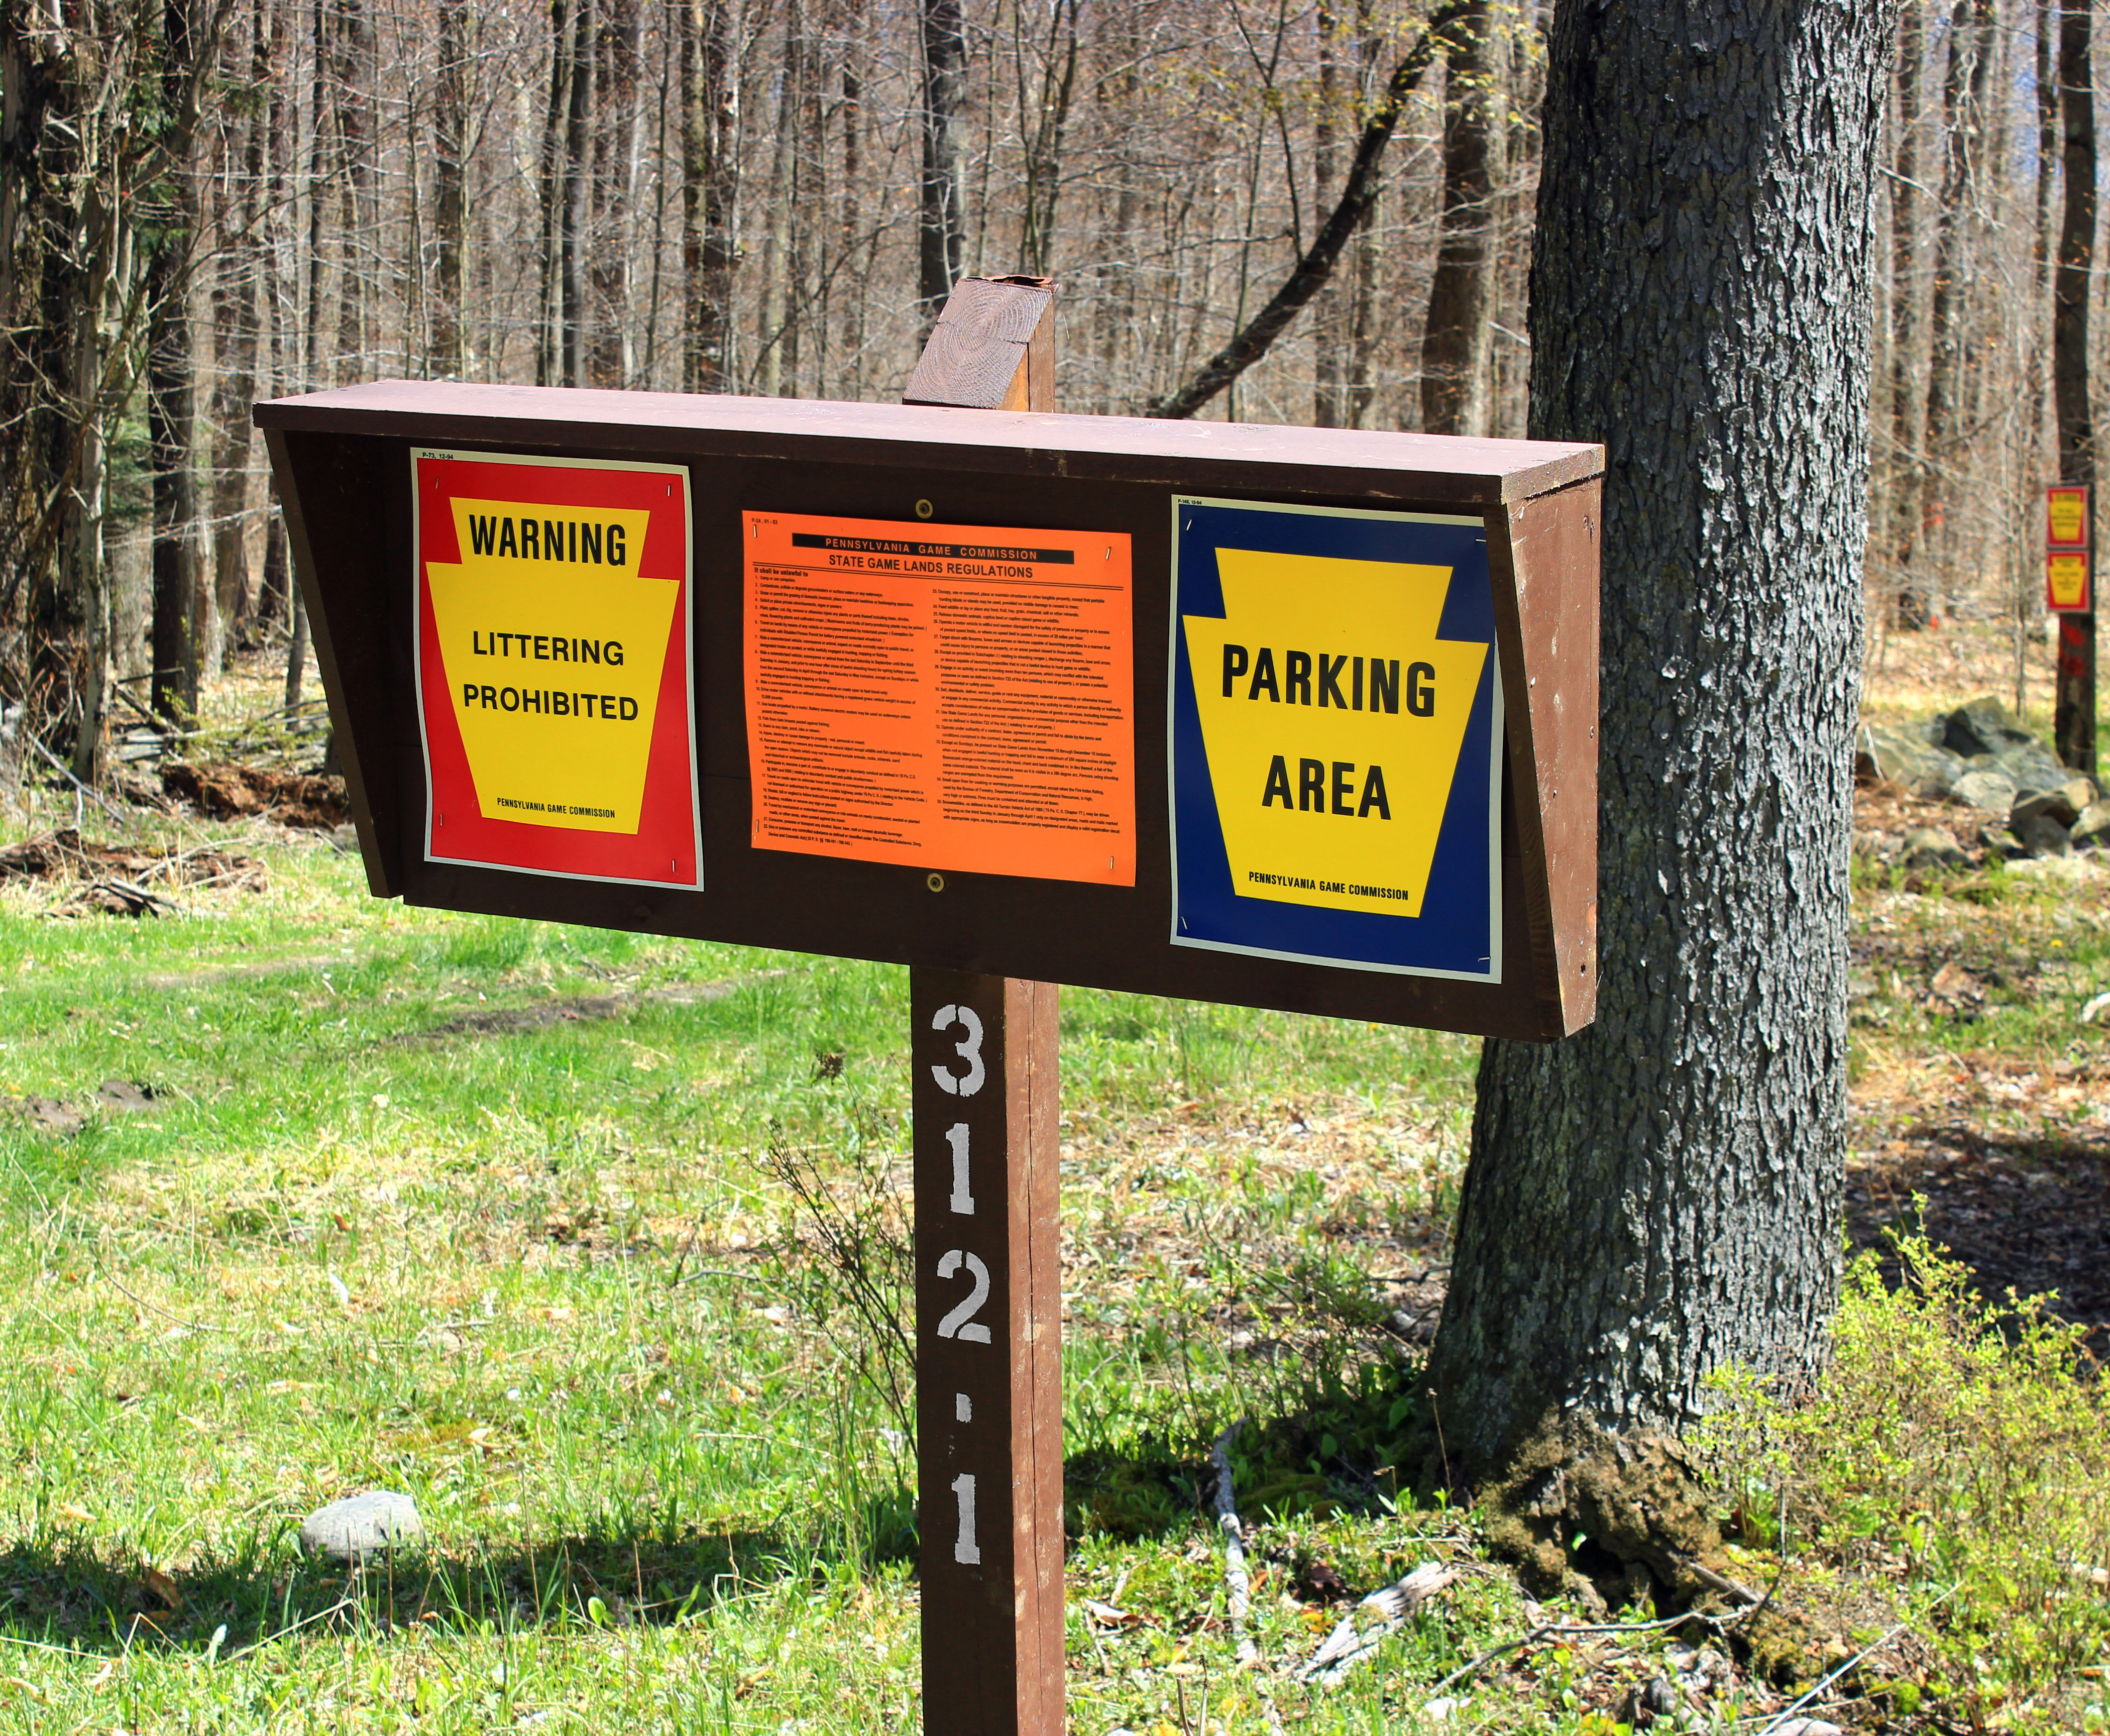
trail, sign, signage, creativecommons, poconos, pennsylvania, stategameland312, stategamelands312, sgl312, lackawannacounty, traffic sign